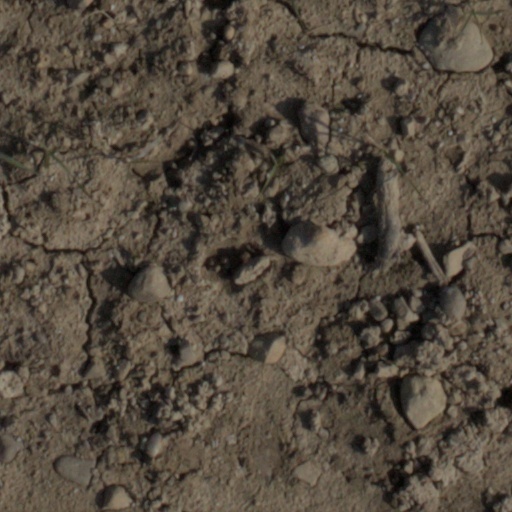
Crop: wheat